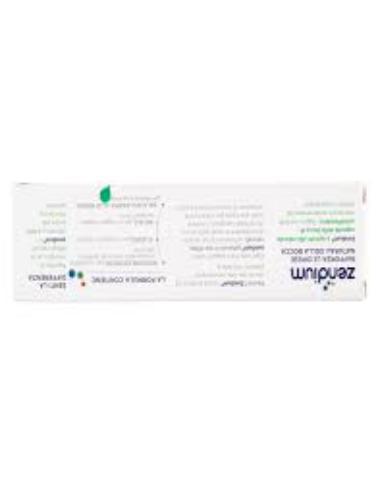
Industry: Medical